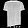
Label: T - shirt / top